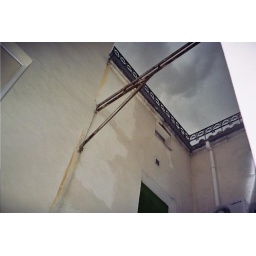
Apartment building in madrid from out a window